Robert Sherard, 6th Earl of Harborough

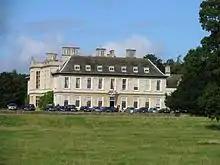
Stapleford Park, Harborough's country seat

In 1844, Lord Harborough was involved in an extended battle, both legal and physical, with Midland Railway over its proposal to run the Syston and Peterborough Railway along the course of the River Eye through Stapleford Park, Harborough's country seat in Stapleford in Leicestershire. Its construction would threaten the struggling Oakham Canal, of which Harborough was a shareholder along with Lord Winchilsea. The dispute led to a series of brawls and confrontations between Harborough's men and canal employees (who borrowed cannons from Harborough's yacht to barricade the towing path) on one side and the railway's surveyors on the other with up to 300 involved in each skirmish. The dispute has been called the "Battle of Saxby".